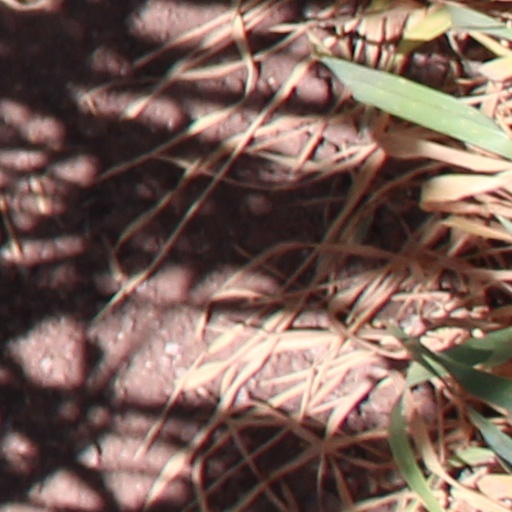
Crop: wheat